Benjamin Constant Bridge

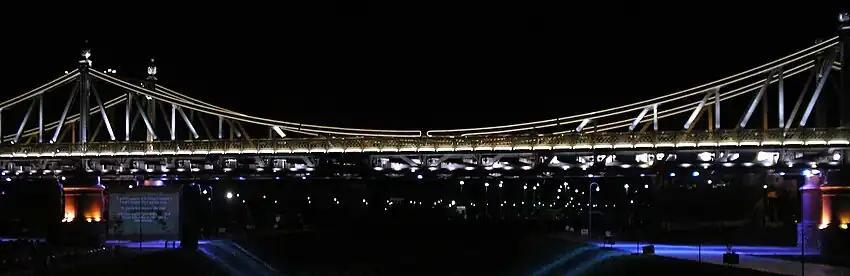
Panorama of the Benjamin Constant Bridge.

Over 120 years old, the Benjamin Constant Bridge, which is 161 meters long and 10.50 meters wide, with two spans of twenty meters, two of thirty meters and one of sixty meters, was reopened on September 25, 2008, along with the first stage of the Largo do Mestre Chico.